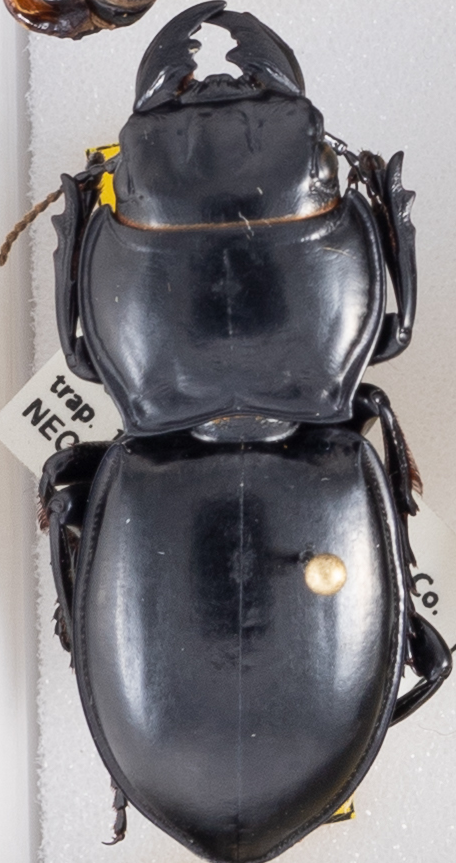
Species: Pasimachus californicus
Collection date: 2022-10-19
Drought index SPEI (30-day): -1.69
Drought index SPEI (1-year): -2.09
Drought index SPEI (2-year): -1.28